Eithne (opera)

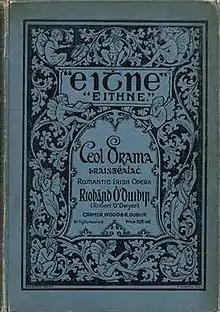
Cover of the first edition publication of "Eithne" (1910)

Eithne was the first full-scale opera written and performed in the Irish language. It was composed by Irish composer Robert O'Dwyer.